Nuclear weapons delivery

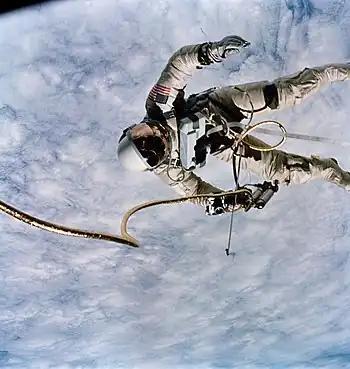
Edward White during the first US "Spacewalk" Extravehicular activity (EVA), Project Gemini 4, June 1965

Strictly speaking however not all this 57 percent was spent solely on "weapons programs" delivery systems.